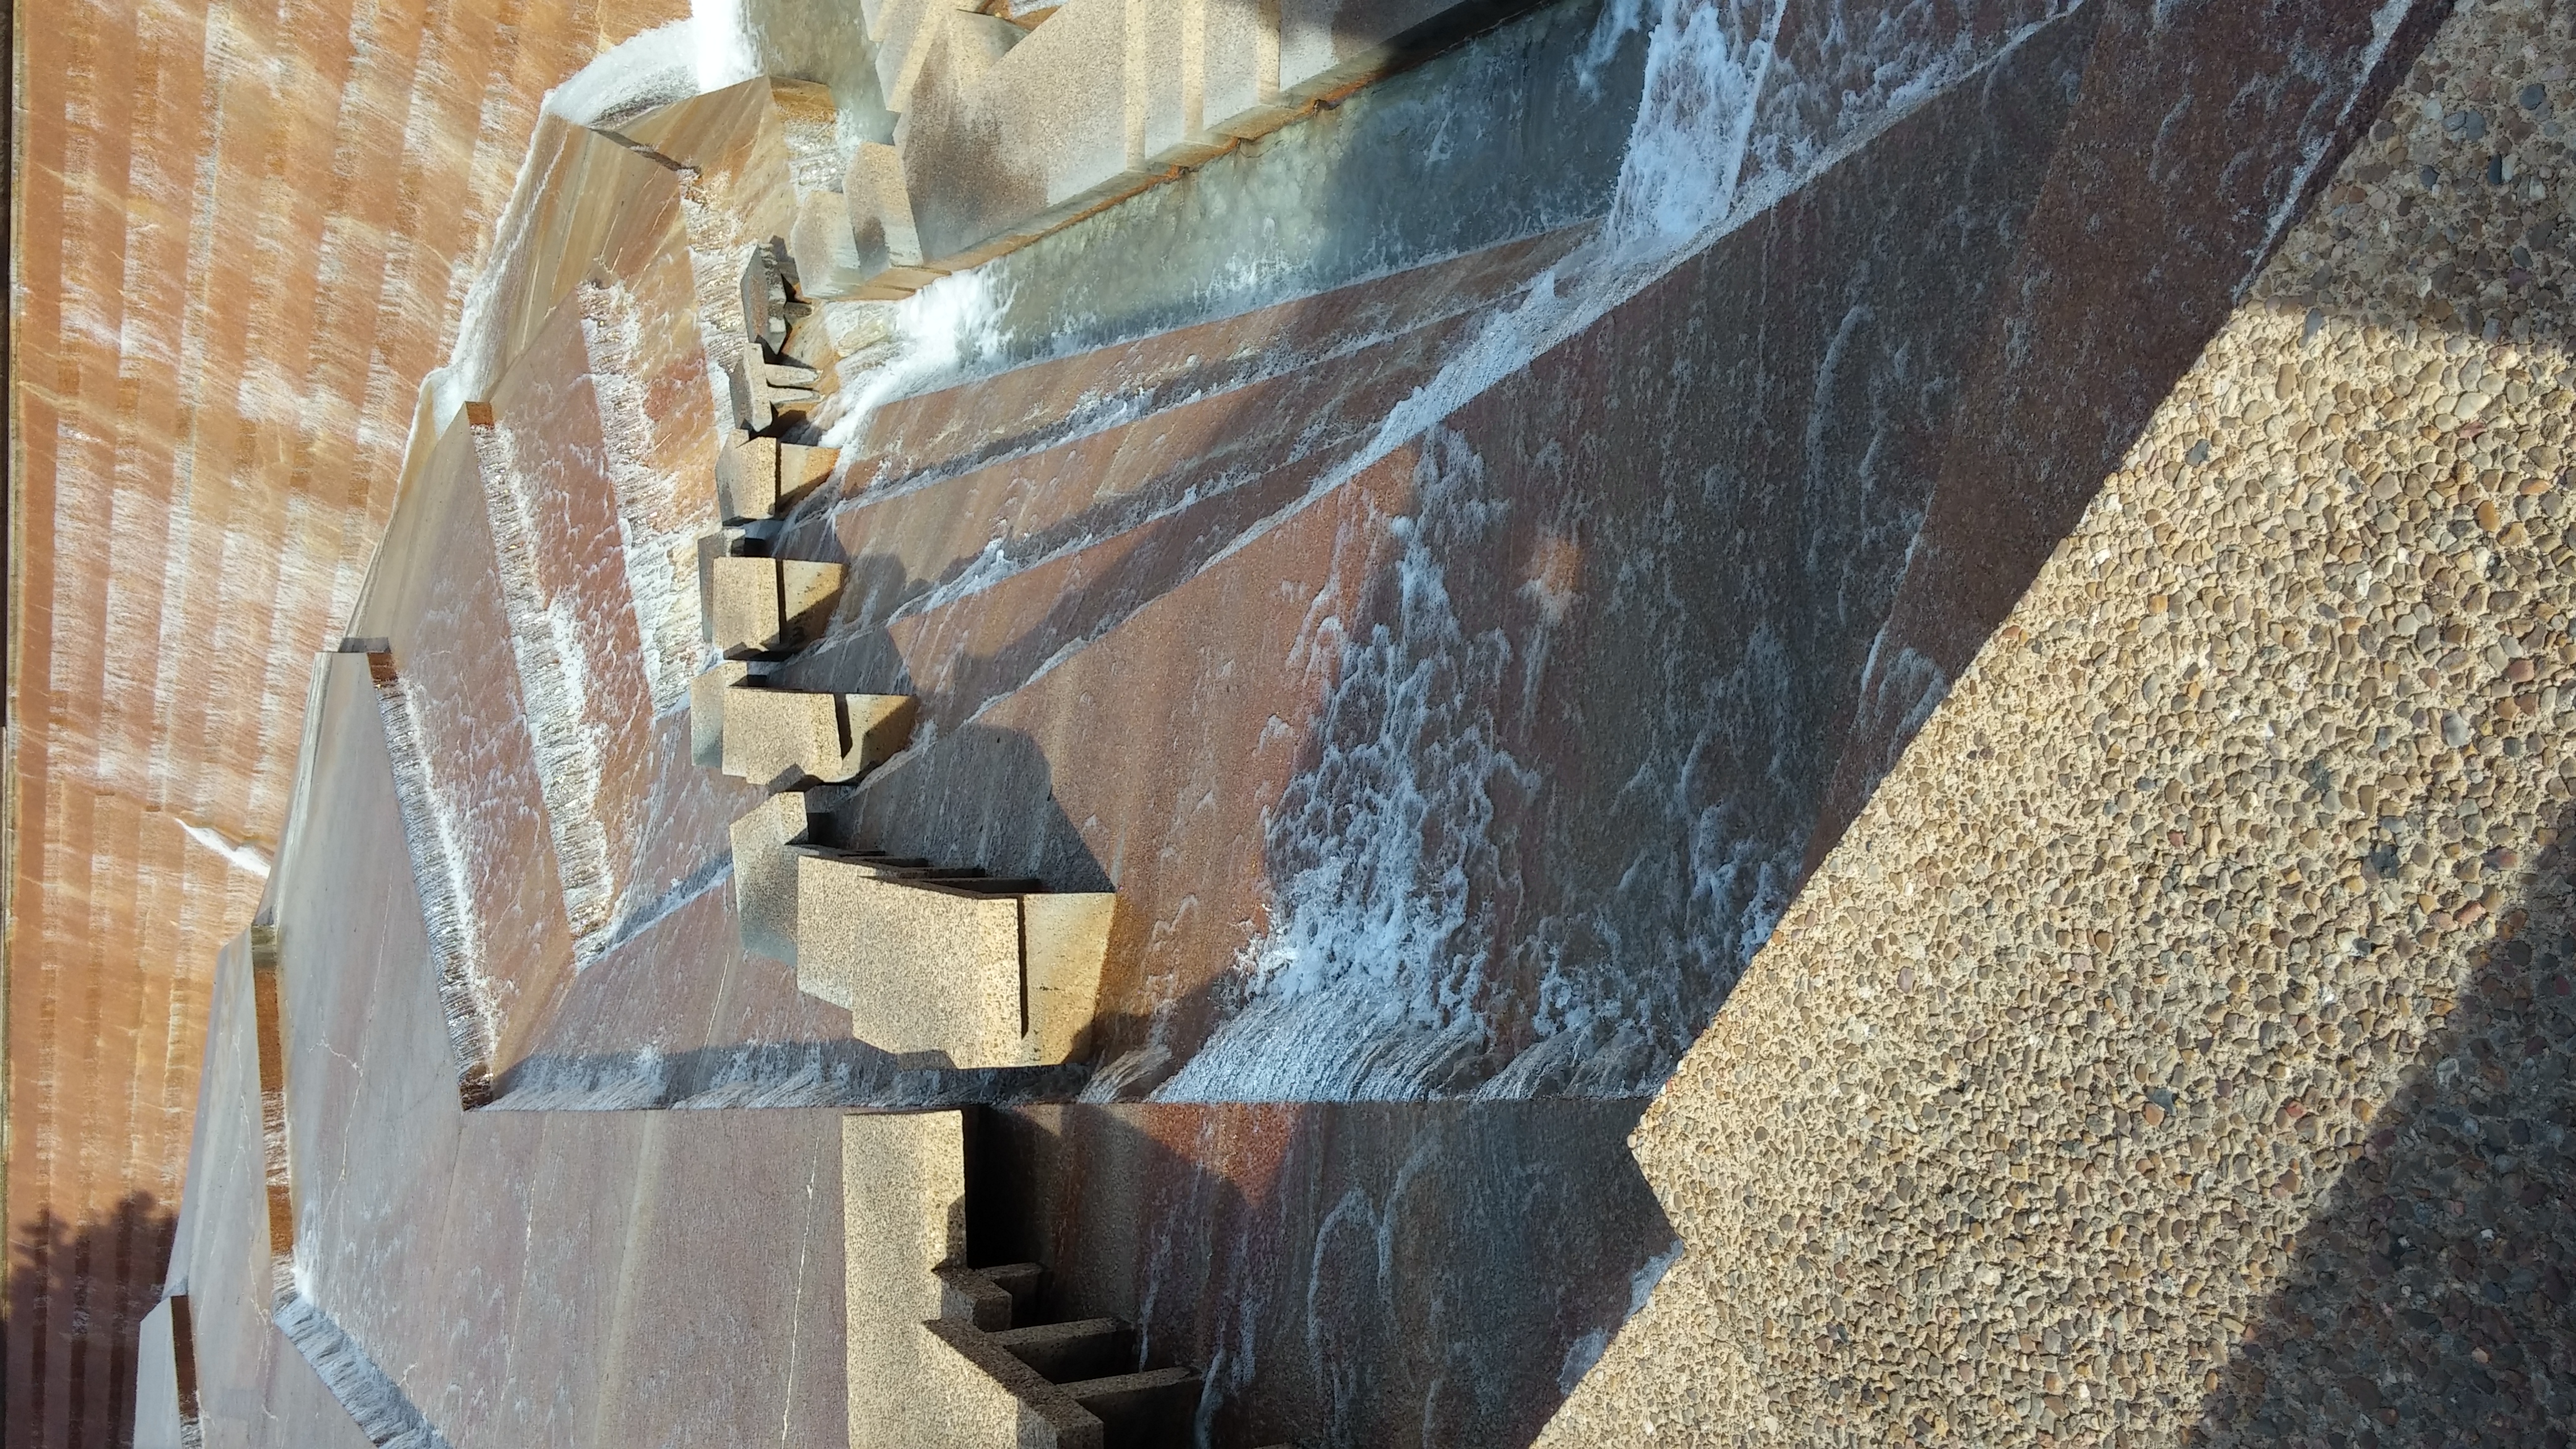
water, garden, pool, wall, architecture, wood, angle, facade, roof, concrete